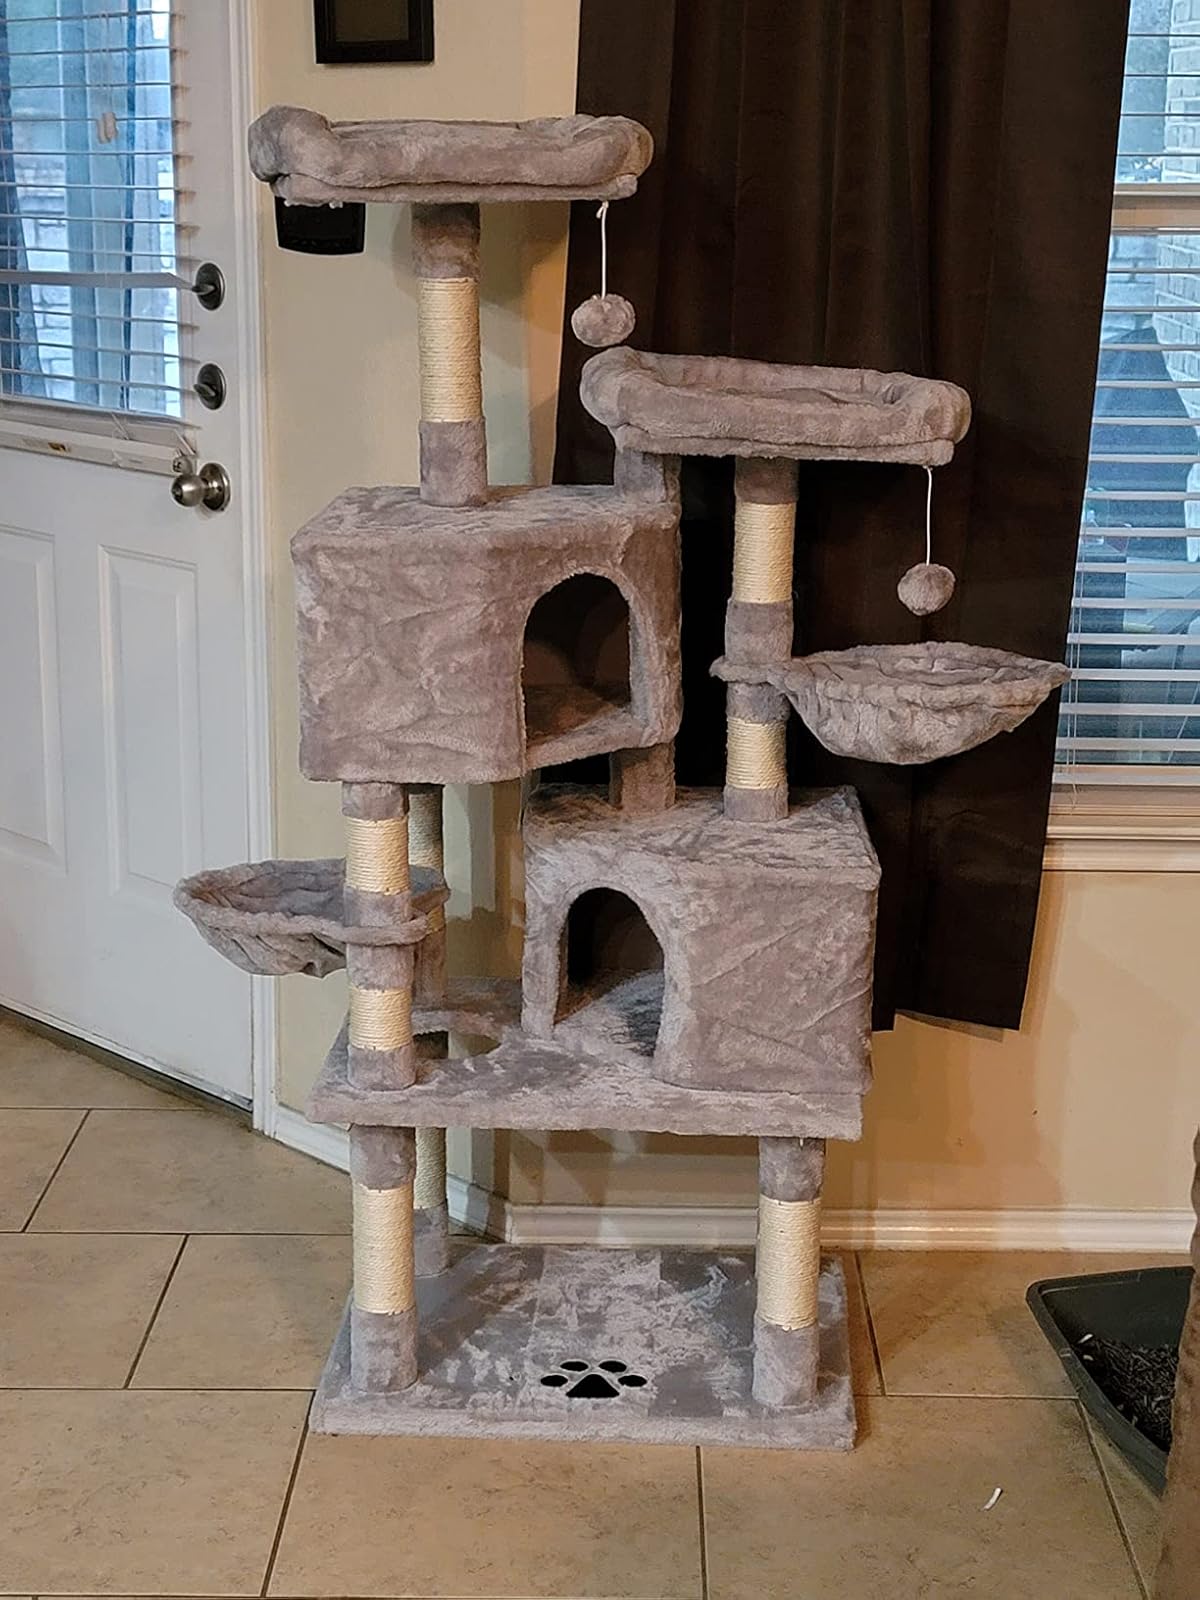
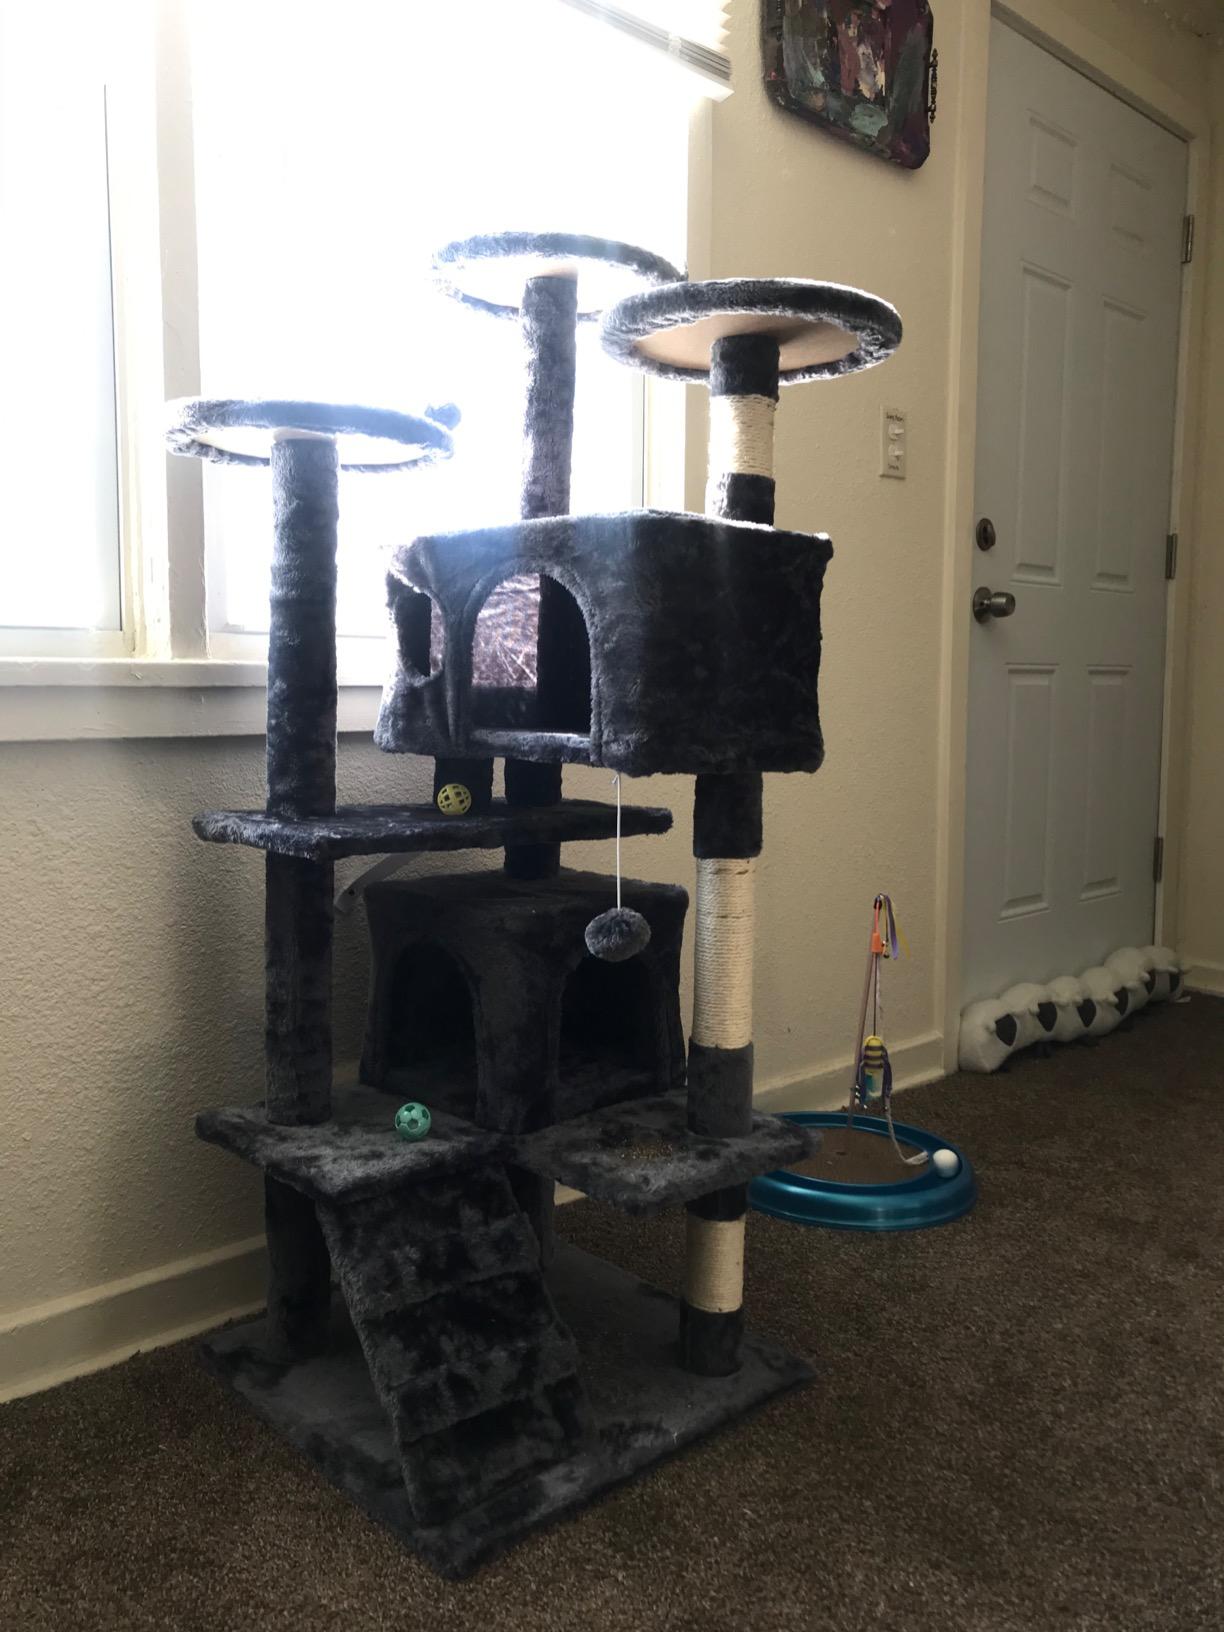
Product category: items_cat tree
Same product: no